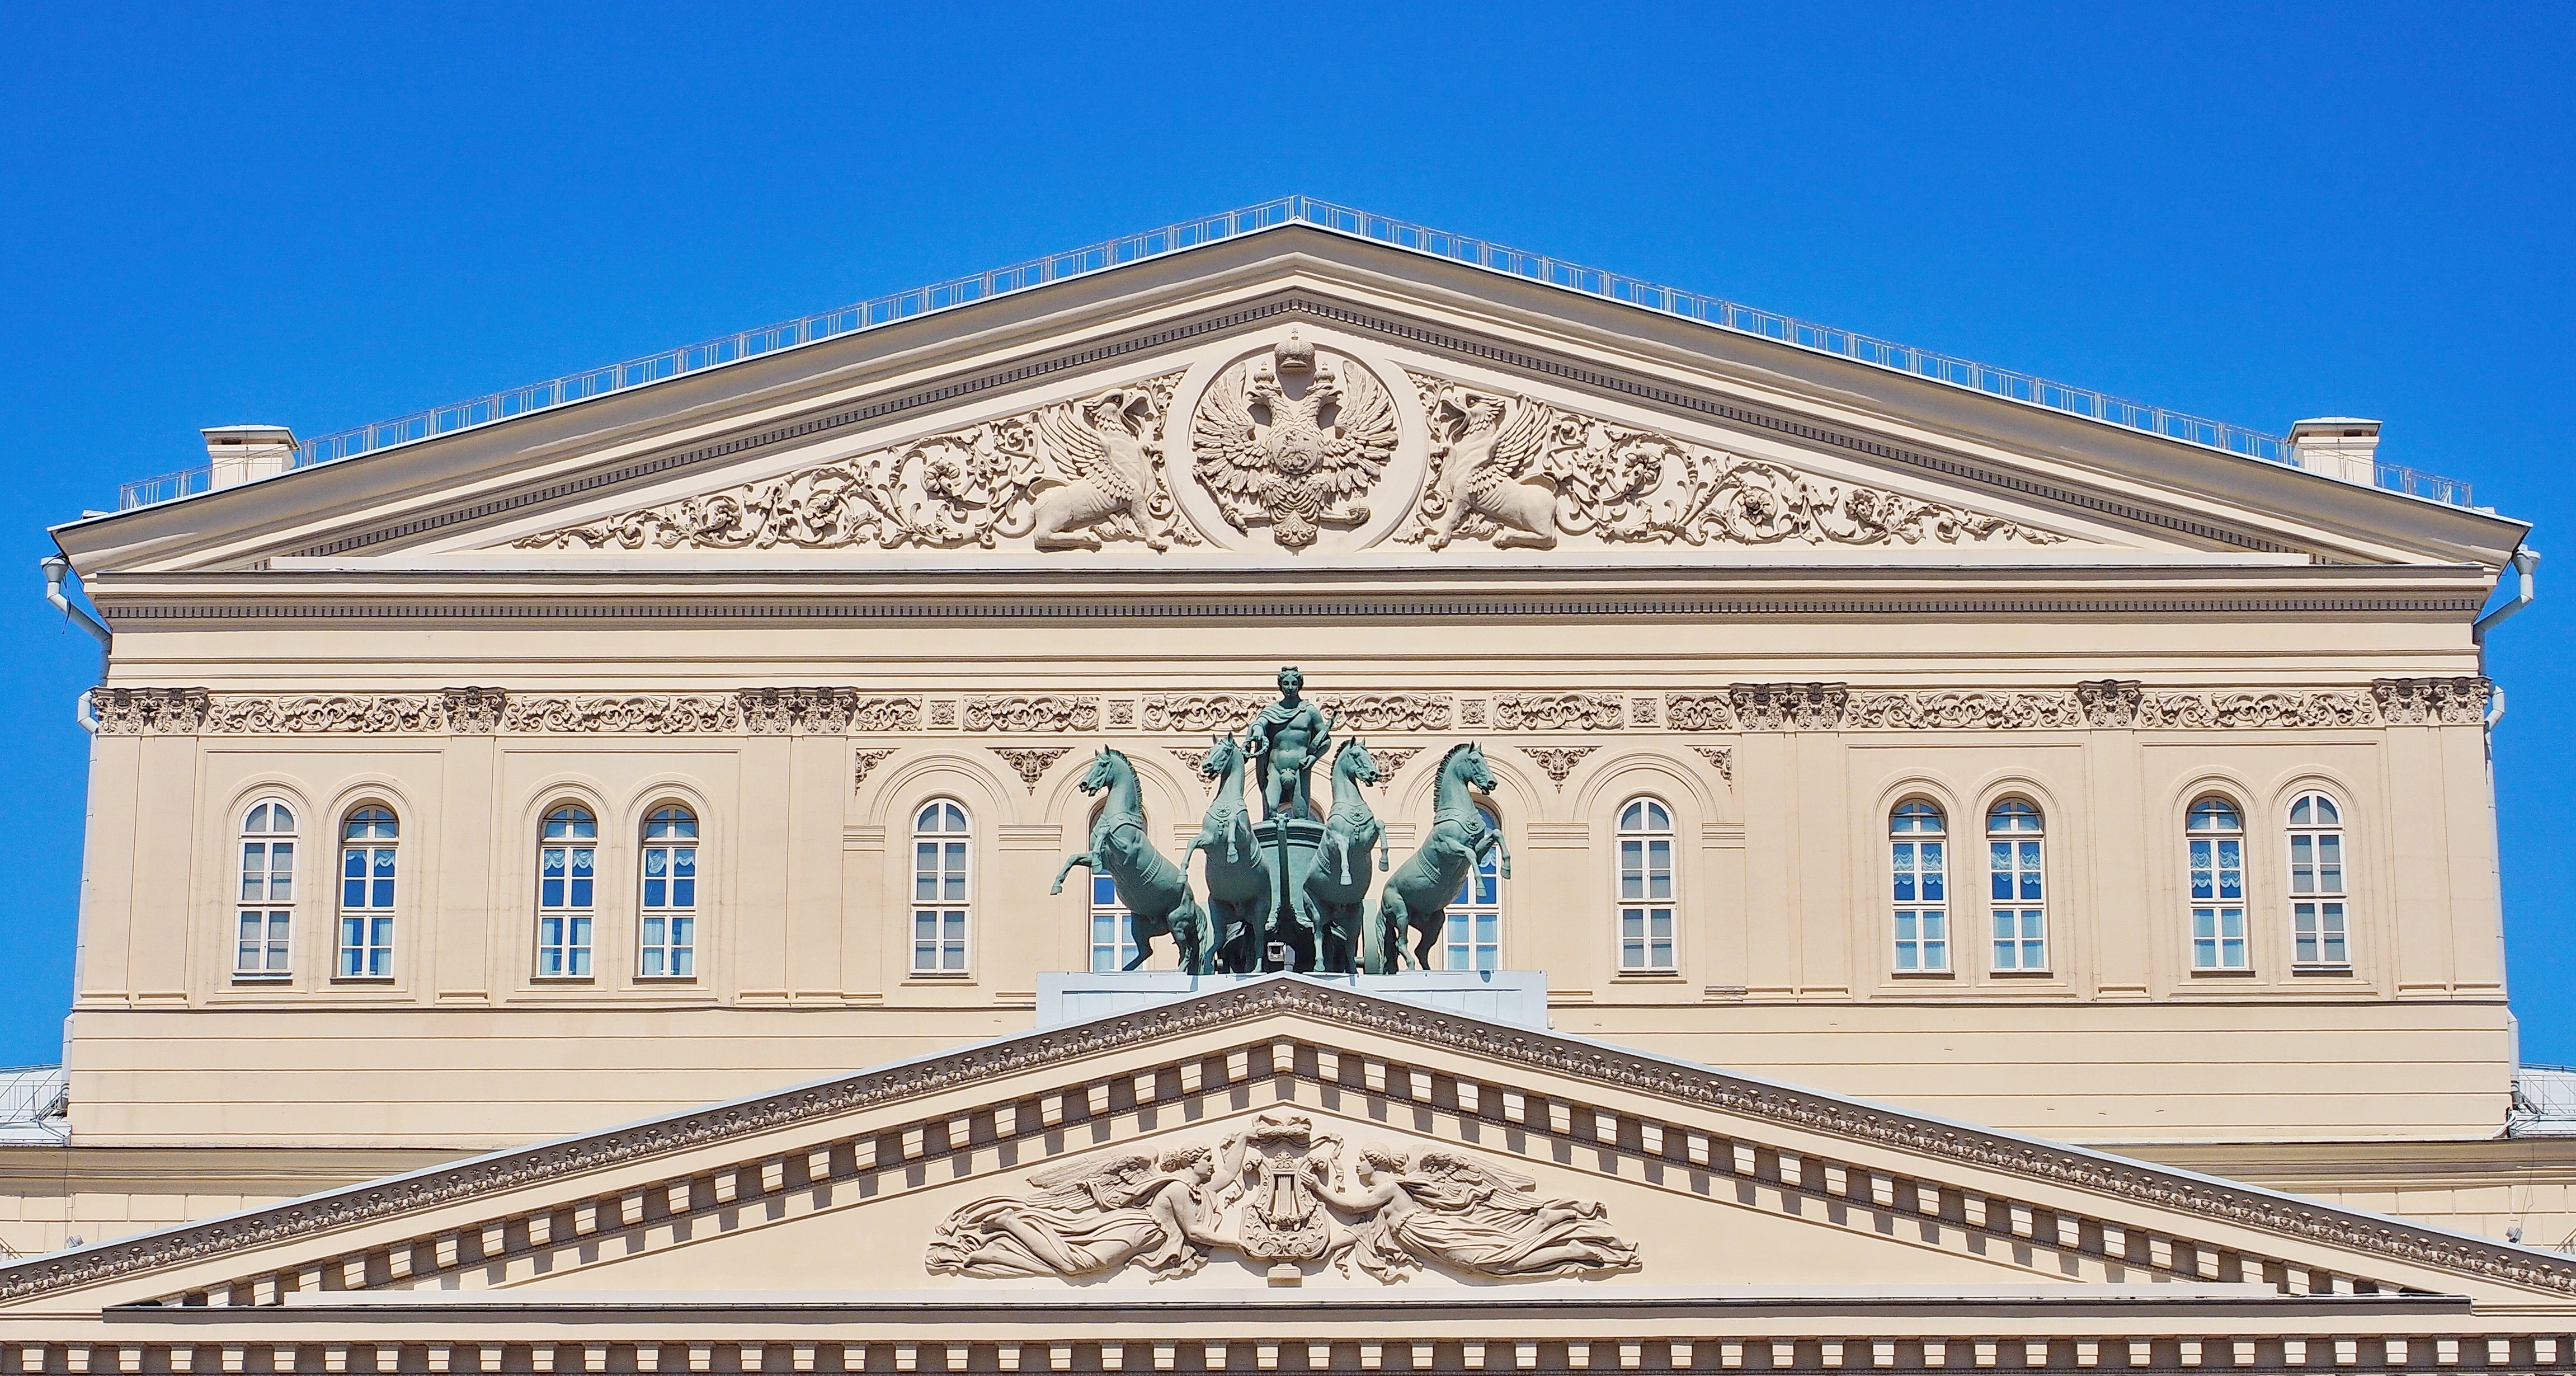
architecture, building, palace, landmark, facade, place of worship, synagogue, estate, classical architecture